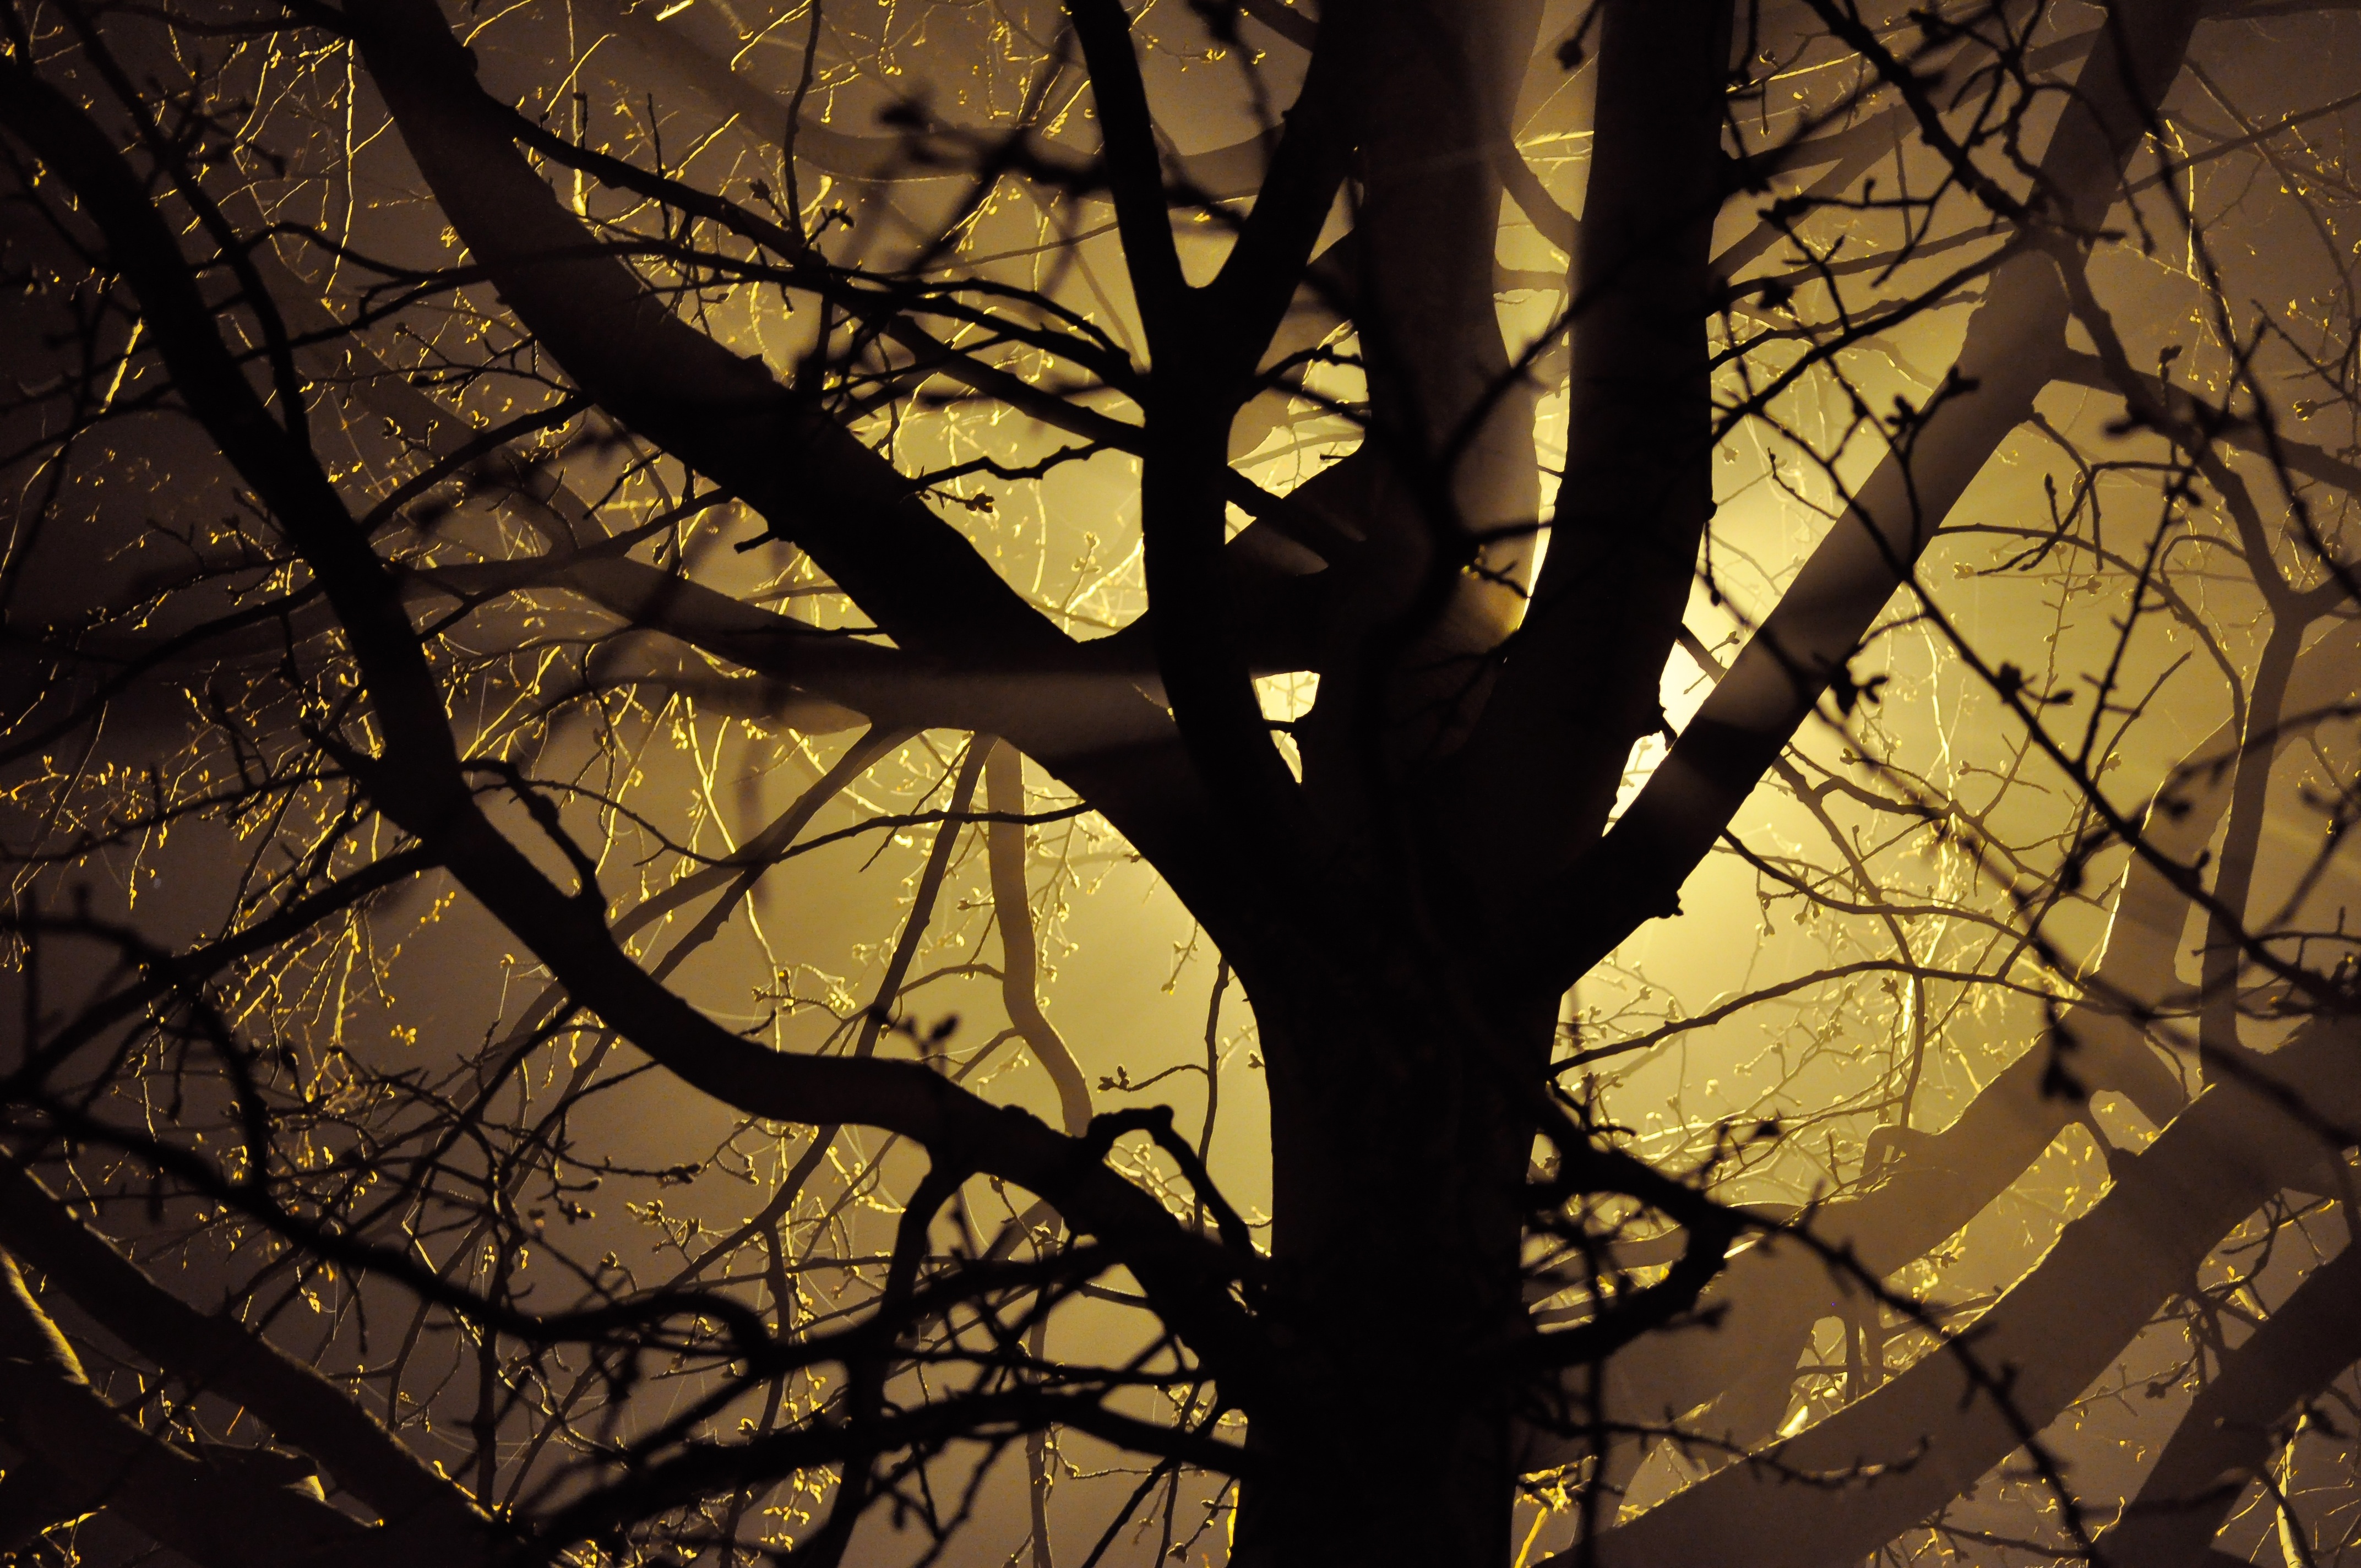
tree, nature, branch, silhouette, light, plant, sunset, sunlight, morning, leaf, flower, evening, spring, autumn, darkness, season, woody plant